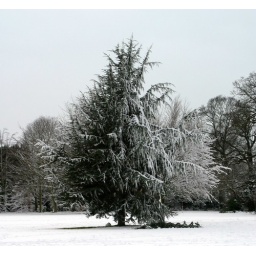
Snow covered evergreen trees in the ground of the Institute of Astronomy during the snowfall of January 2003